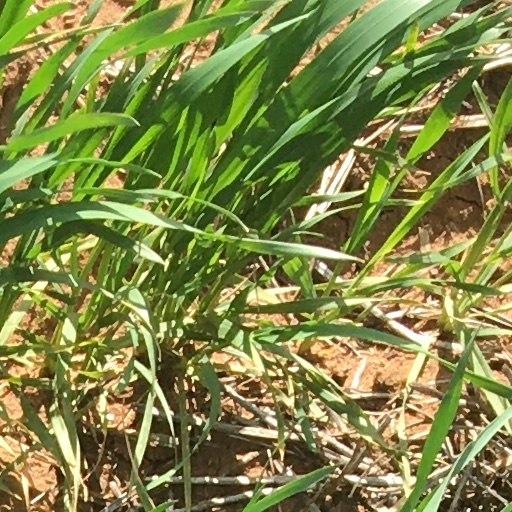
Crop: wheat